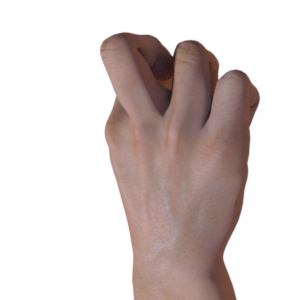
Label: rock